Rescue Dawn

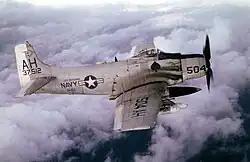
Dengler flew an A-1 Skyraider aircraft.

In real life, Dengler spoke English with a heavy German accent, which was reduced in Bale's portrayal "to almost zero".